Hawthorne Cottage

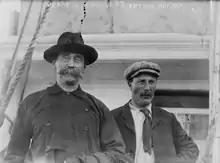
Captain Robert Bartlett (right) and Robert Edwin Peary

Hawthorne Cottage is a National Historic Site located in Brigus, Newfoundland and Labrador. It is a unit of the national park system, operated by Parks Canada, the national park service. It was the residence of Captain Bob Bartlett, a famed Arctic explorer. Bartlett is credited by marine historian Thomas Appleton with "the finest feat of leadership in Canadian Marine history" in his efforts to save the crew of the ill–fated "Karluk" under Arctic explorer Vilhjalmur Stefansson.